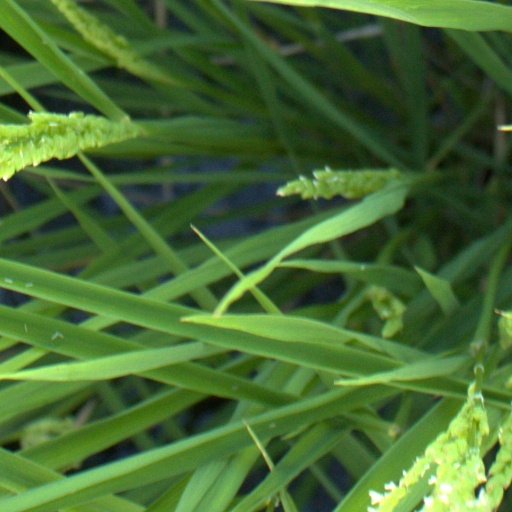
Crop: rice